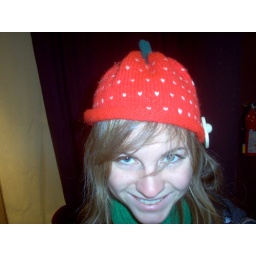
Dana found a cute hat in Patch